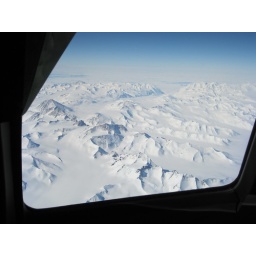
More mountains, with the Ross Ice shelf visible in the background. We cross this to get to McMurdo station.